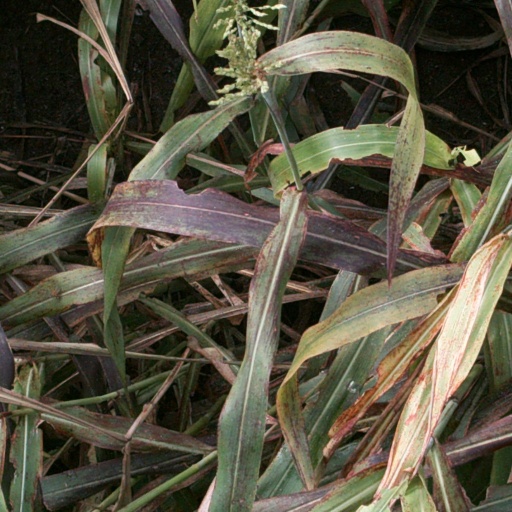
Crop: sorghum